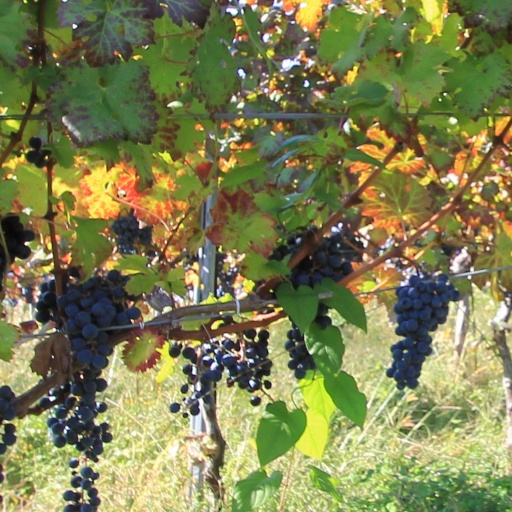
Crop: grape